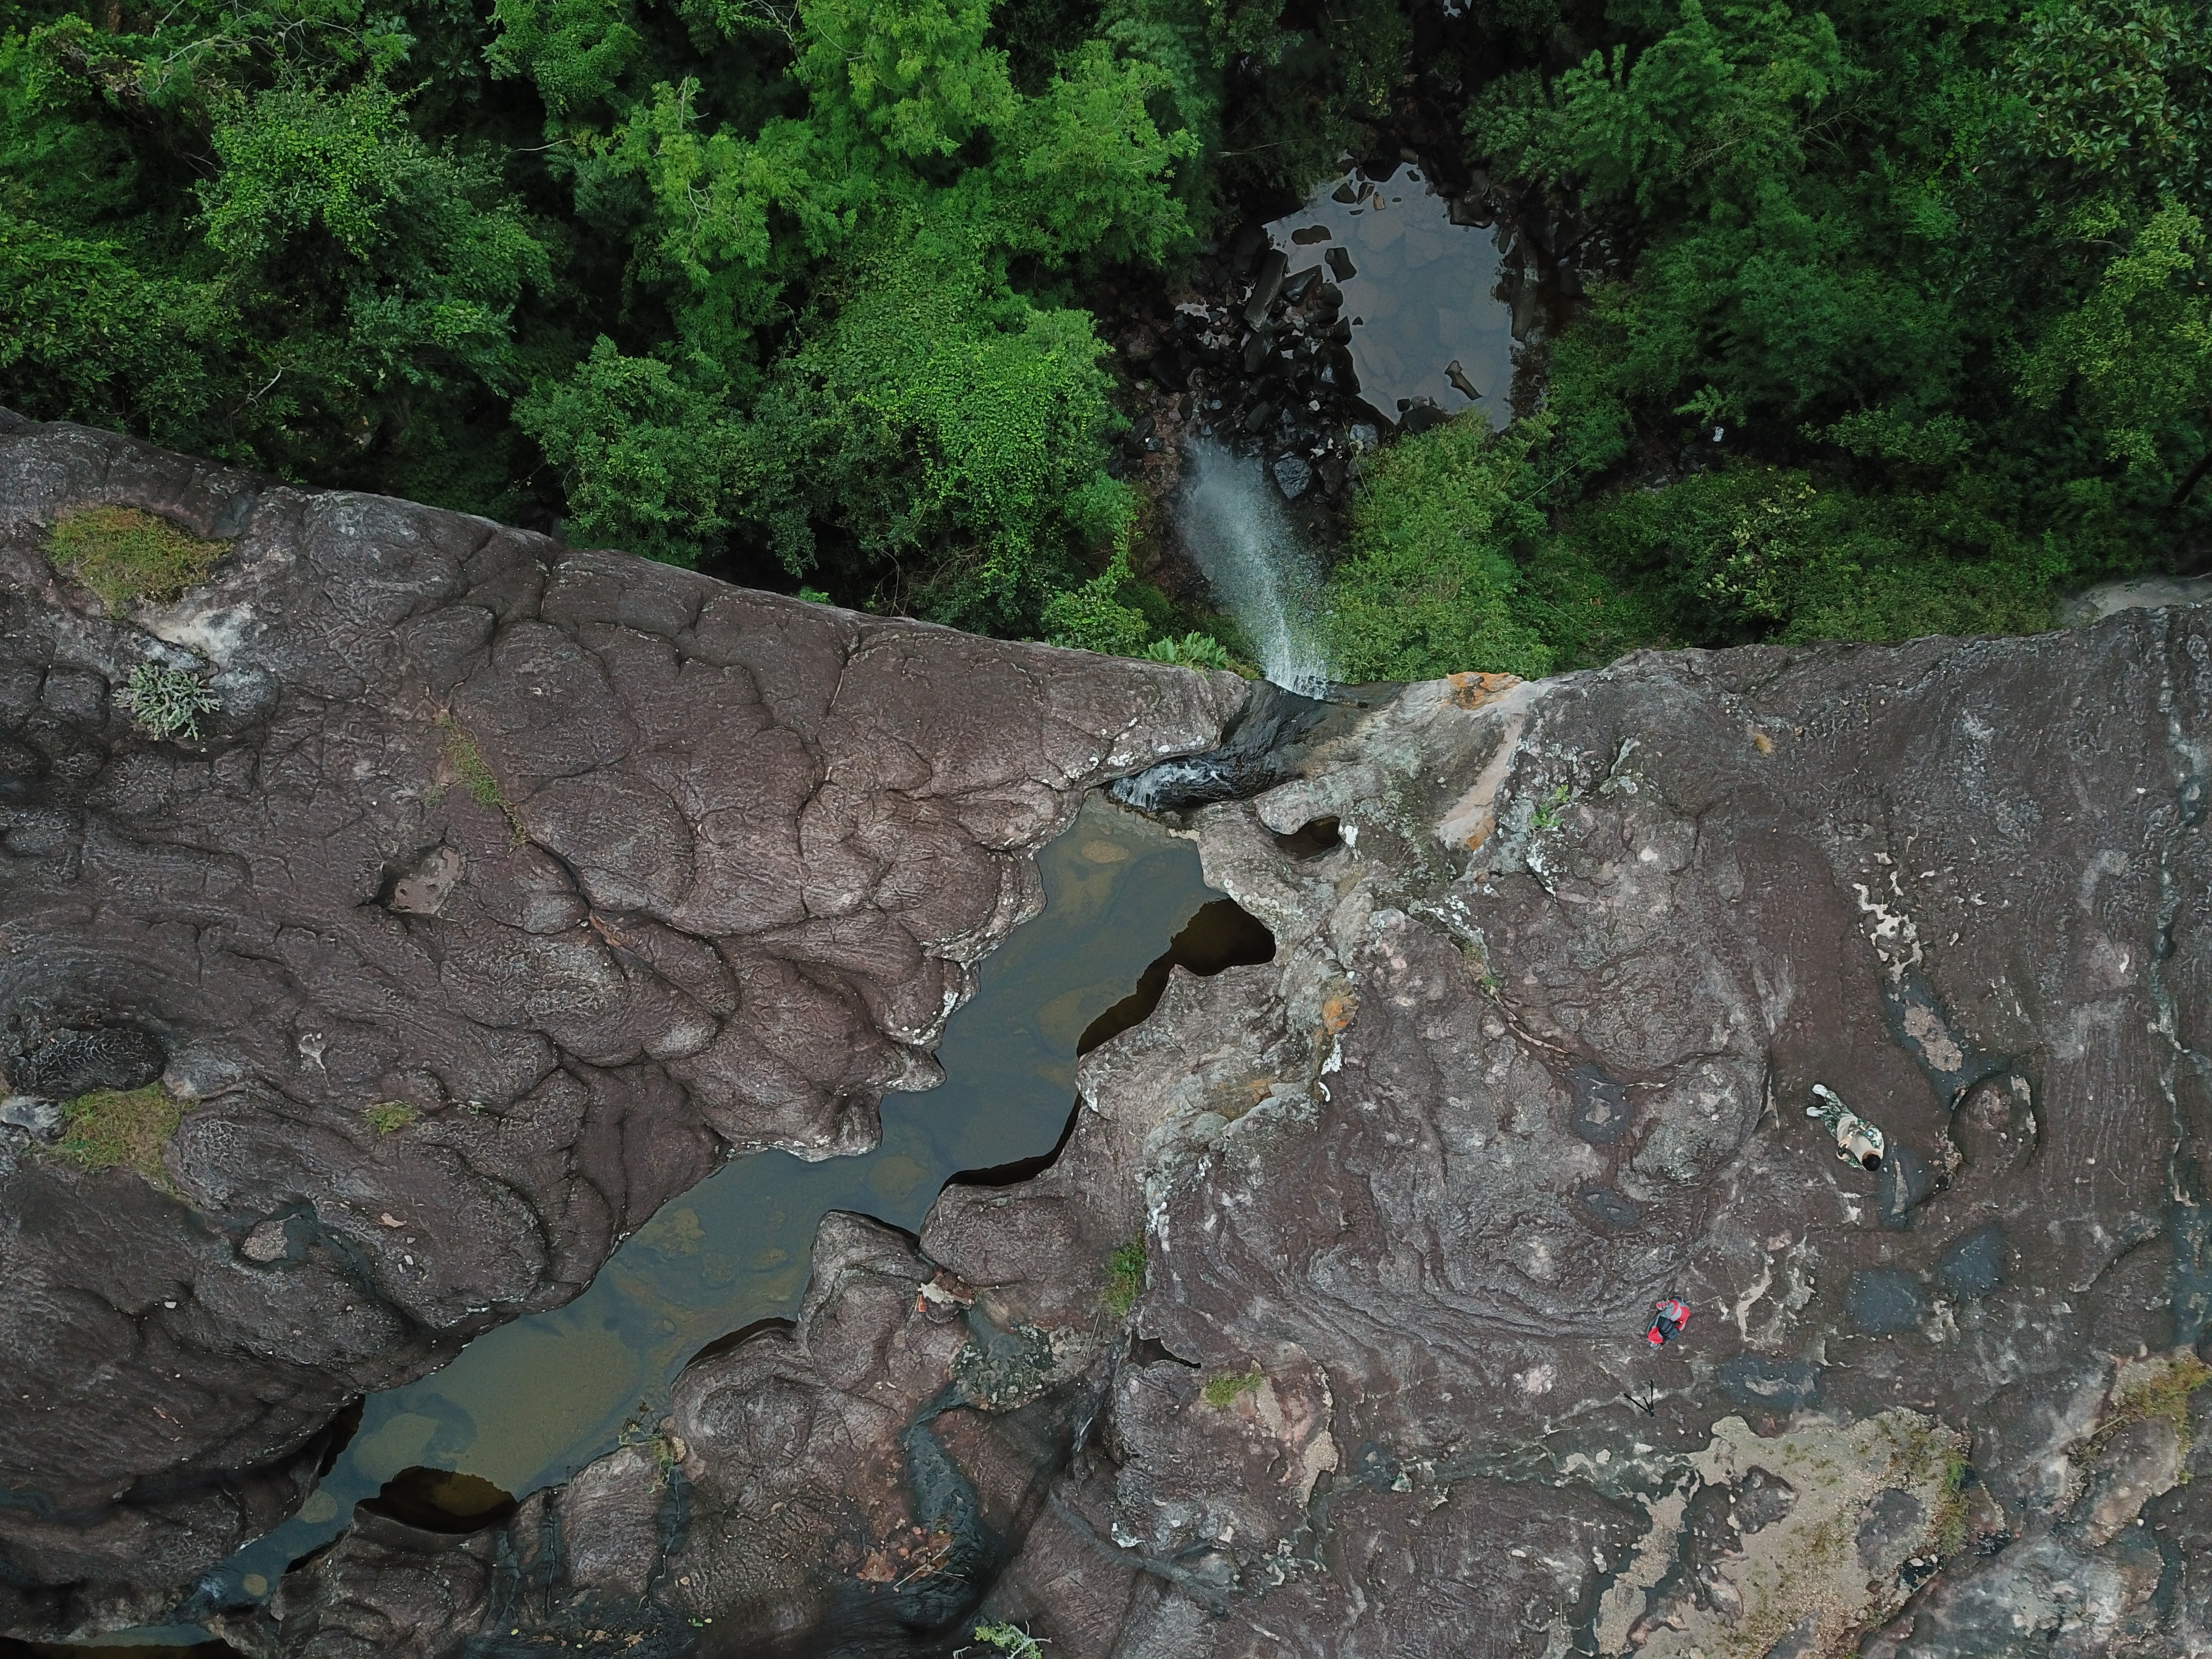
forest, water, plant, bedrock, fluvial landforms of streams, riparian zone, groundcover, formation, natural landscape, tree, outcrop, grass, stream, landscape, spring, arroyo, creek, soil, wood, rock, fault, water feature, stream bed, trunk, mineral spring, reservoir, riparian forest, mountain river, ravine, intrusion, tropical and subtropical coniferous forests, jungle, escarpment, boulder, valley, aerial photography, rainforest, mountain